Avicularia avicularia

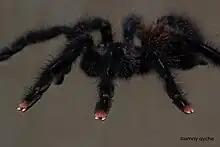
"Pink toes" of juvenile

Dimorphism has been shown in the mature stages of males and females, with males having uniformly barbed urticating hairs, while females are found only at the proximal end. Mature males also exhibit a pair of hooks on the last segment of the pedipalps, used during construction of "sperm webs" and courtship behaviors.